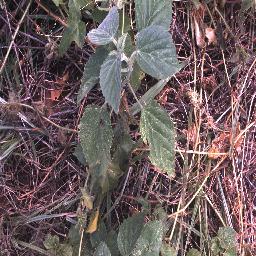
Label: negative